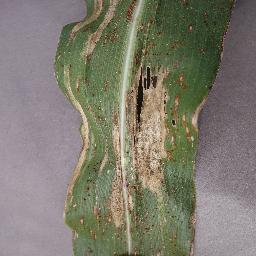
Label: Corn___Northern_Leaf_Blight